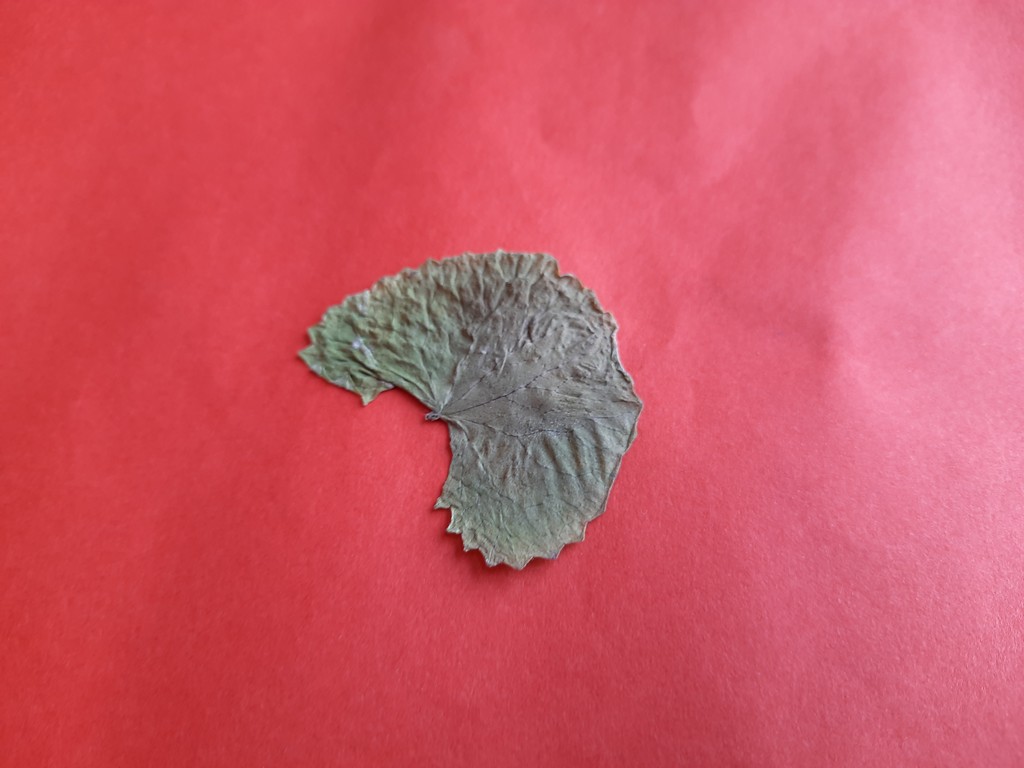
Label: Dried